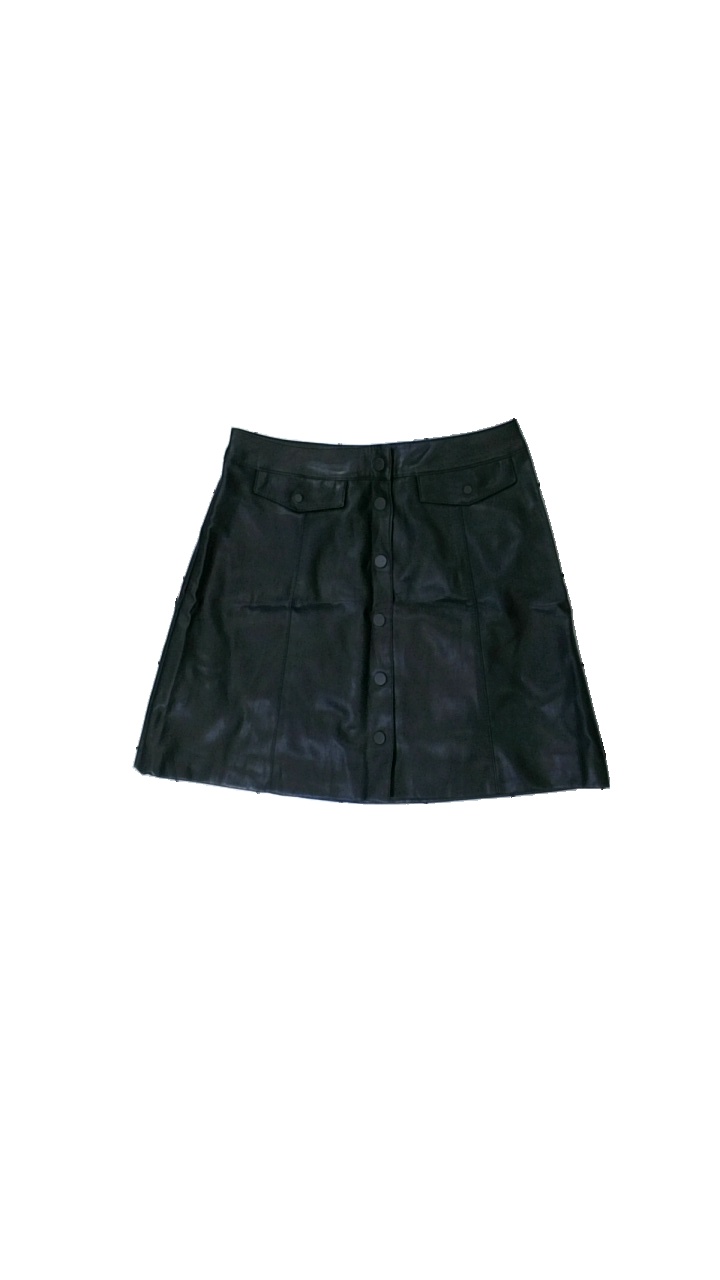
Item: Skirt (Ladies)
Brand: H&m
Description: svart skinn kjol med knappar fram
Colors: Black
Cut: Regular
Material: ?
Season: All
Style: Leather
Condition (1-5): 5
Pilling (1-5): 5
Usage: Reuse
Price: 50-100